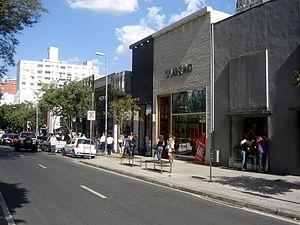
La rue Oscar Freire, à São Paulo, est une rue commerçante où se trouvent des enseignes de luxe.